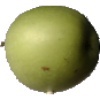
Label: apple_granny_smith